AEK Athens F.C. in European football

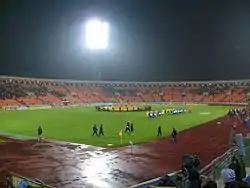
AEK Athens at Dinamo Stadium, Minsk

In 2009, AEK participated in the qualifiers of the newly-formed UEFA Europa League, facing Vaslui. At the Municipal Vaslui, AEK started by controlling the tempo and ended the half trailing with 1–0. Afterwards, they increased their tempo and equalized, but the issues in their transition cost them, as Vaslui scored in the final minutes to make the final 2–1. At the Olympic Stadium the Romanians played defensively, but when AEK opened the score and the visitors were forced to play out in front. From that moment on, Scocco with 2 beautiful goals formed the emphatic 3–0, giving AEK the ticket to the group stage. There, AEK were placed in the Group I, with Benfica, Everton and BATE Borisov. The Union began their journey by traveling to Goodison Park to face Everton. AEK failed to do anything in the match and lost hands down with 4―0. In the following fixture AEK welcomed Benfica. After a ambiguous game the Greek club achieved a great 1–0 victory with a header by Majstorović. In the third matchday and the yellow-blacks faced BATE at Belarus, in a game that, in addition to the cold and bad pitch, had to deal with bad refereeing and bad luck, ended in a 2–1 loss for the Greek side. Afterwards in Athens, AEK, who took the lead against Bate at 14 seconds of the game with Blanco, but the Belarusians turned the tie with Rodionov and Volodko, with all the yellow-blacks could do was to equalize in 2–2 with Manduca. At the Olympic Stadium, Everton took the lead early on with a goal by Bilyaletdinov and that remained as the final score and AEK were mathematically out of the tournament. Last match for the indifferent AEK at Estádio da Luz. The eagles of Benfica took the lead with a brace from Di María and the double-headed eagle responded with Blanco forming the final 2–1, ending their season in Europe with a defeat.